John S. Hammond

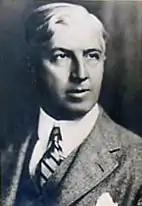
John Hammond in 1928

Col. John Stevens Hammond (December 5, 1880 - December 9, 1939) was an original sponsor and the first president of the New York Rangers franchise in the National Hockey League (NHL) in the United States.